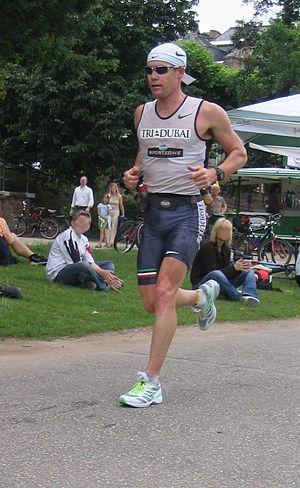
Cameron Brown, né le 20 juin 1972 à Auckland, est un triathlète professionnel néo-zélandais, multiple vainqueur sur Ironman et Ironman 70.3.
L'Ironman Nouvelle-Zélande est une compétition de triathlon longue distance créée en 1985 et qui se tient depuis 1998 à Taupo après avoir été située à Auckland. Organisé par la Hawai Triathlon Corporation jusqu'en 1990, puis par la World Triathlon Corporation, elle est la première et plus ancienne compétition Ironman qualificative pour le championnat du monde d'Ironman à Kona.